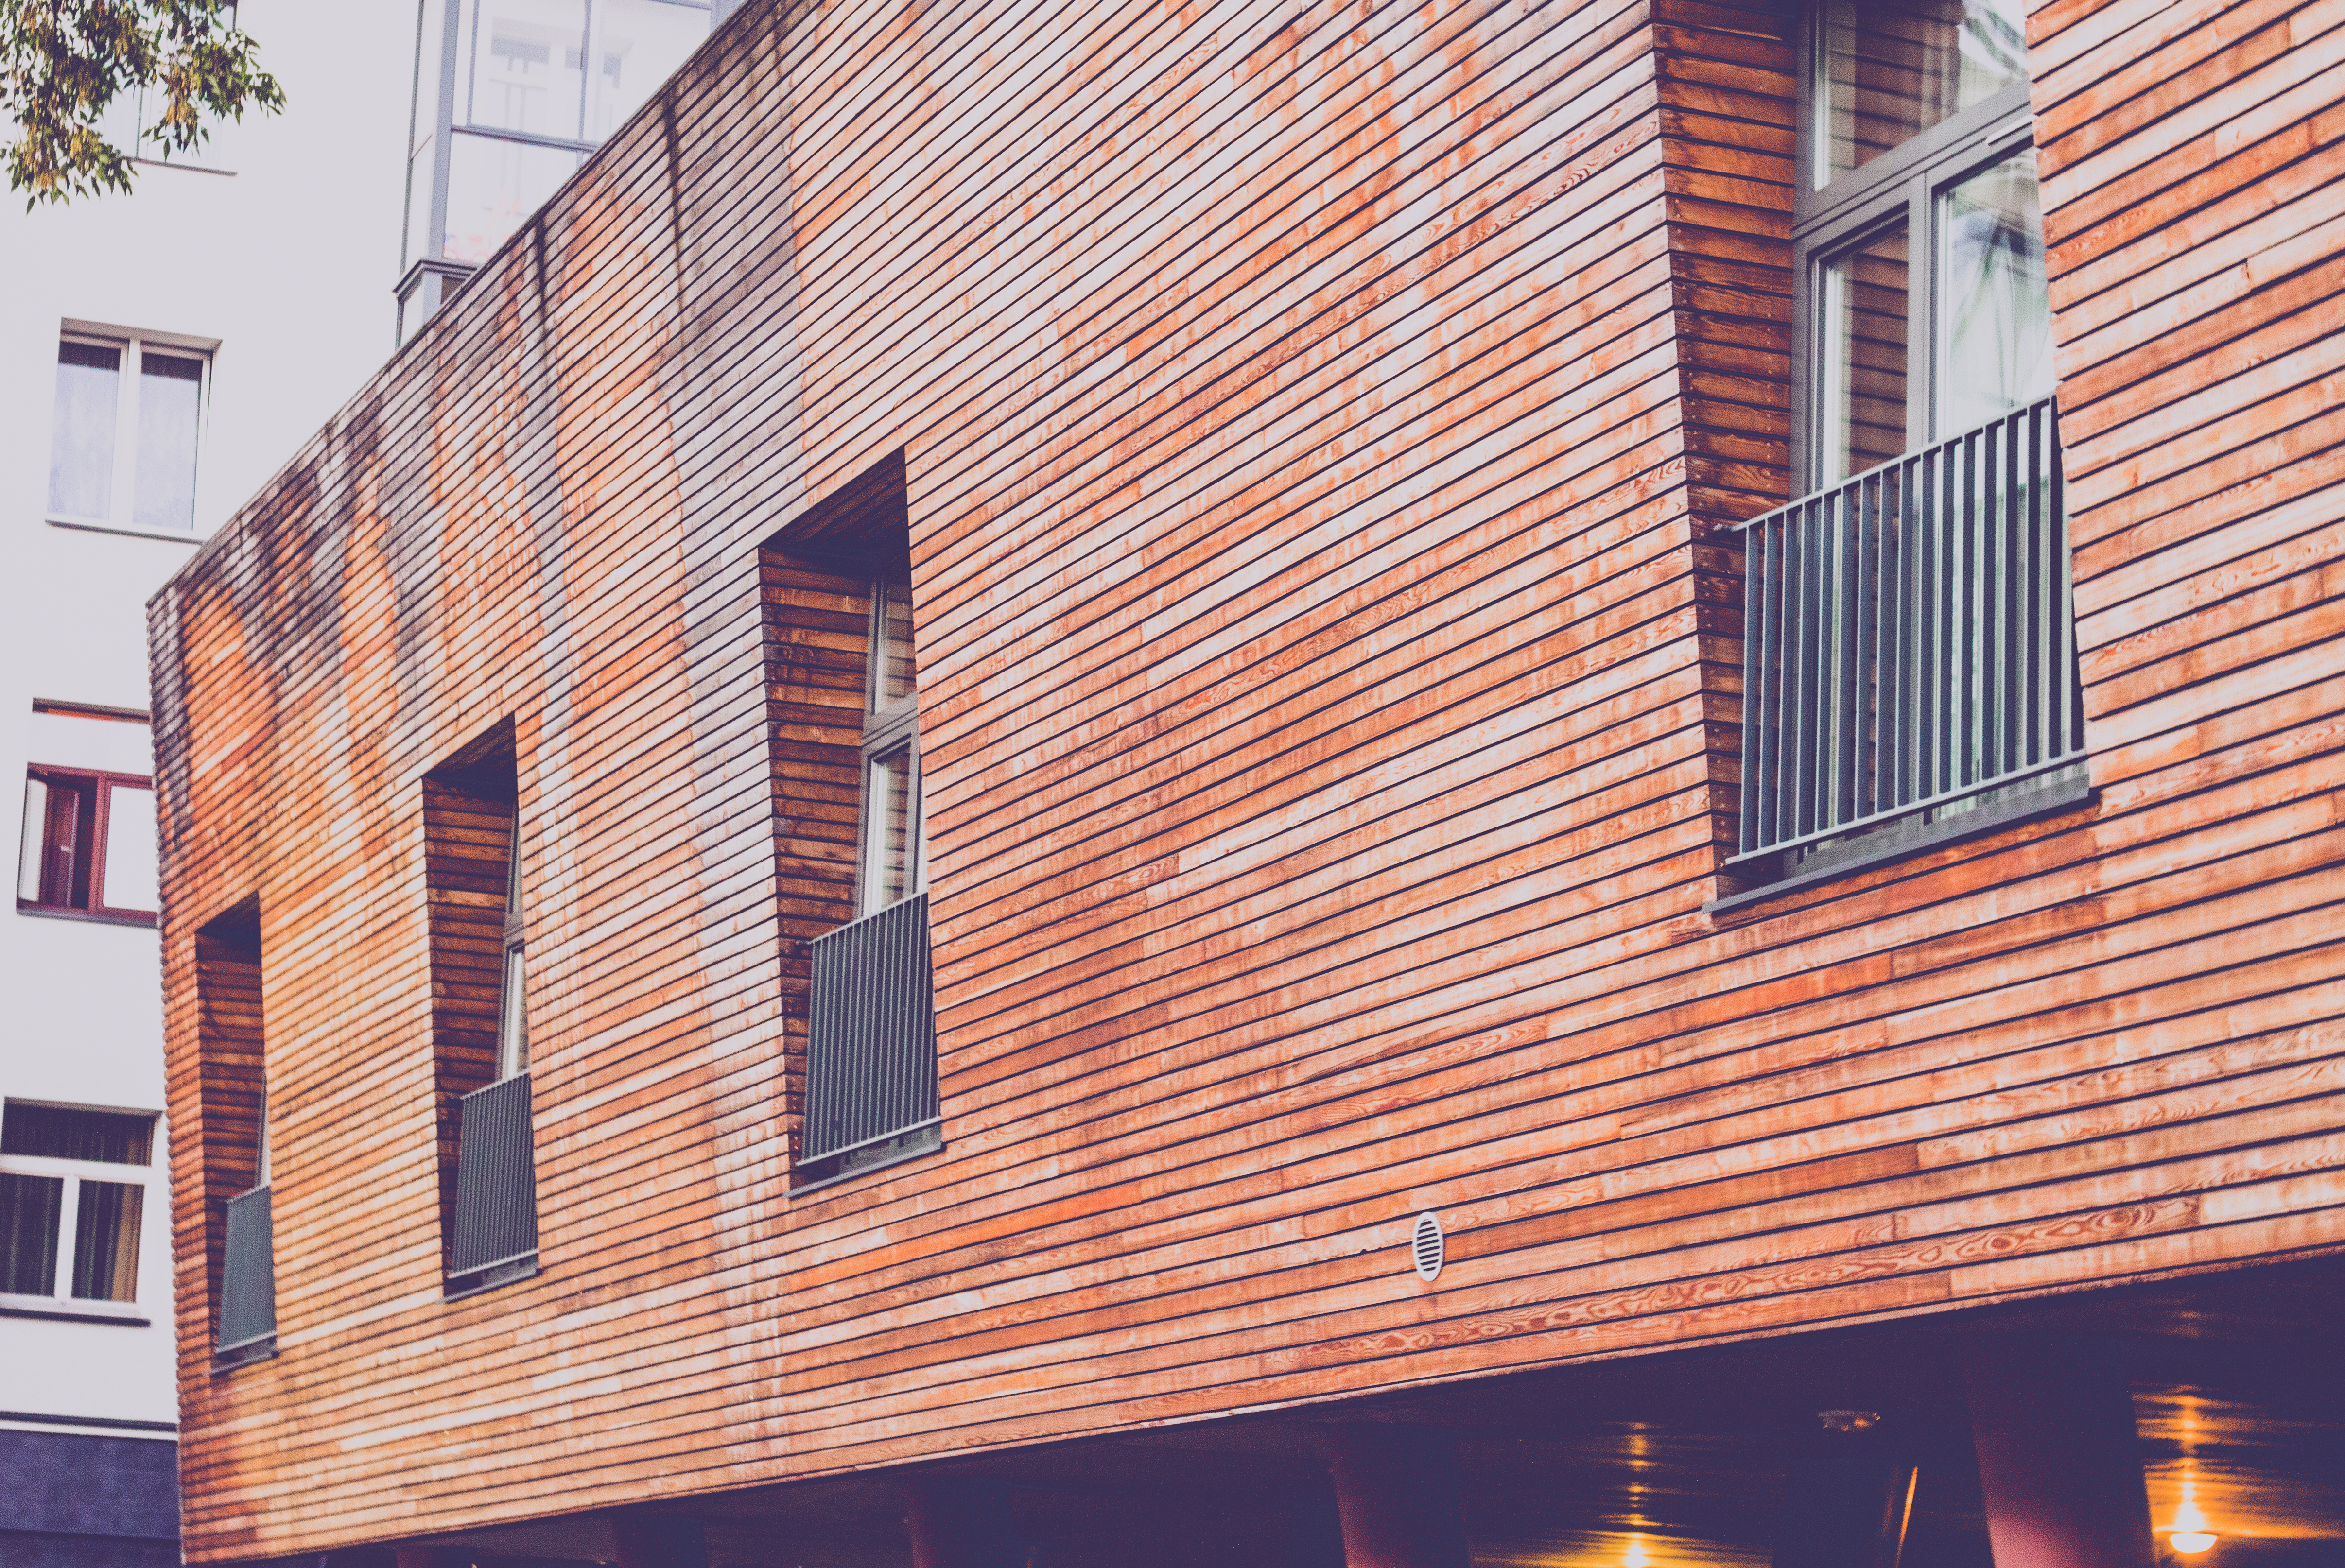
architecture, wood, house, window, glass, roof, building, city, urban, wall, steel, facade, property, exterior, residential, brick, apartment, modern, material, outdoors, windows, contemporary, brickwork, railings, siding